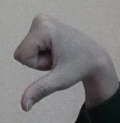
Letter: waw